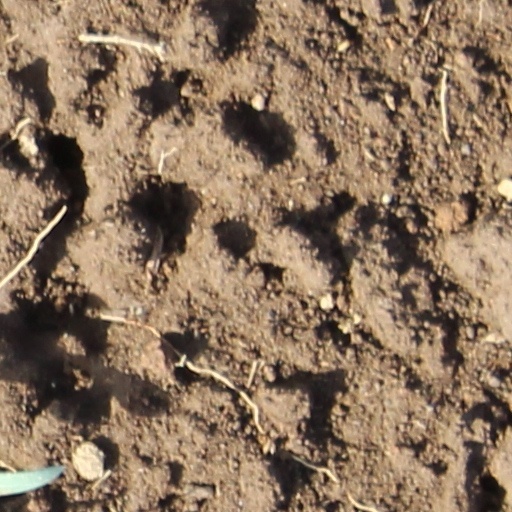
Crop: wheat